Circe (character)

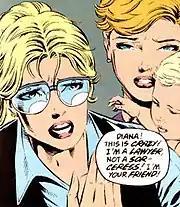
Circe as Donna Milton discovering her true identity, art by Mike Deodato.

One attempt Circe made to destroy Wonder Woman involved the sorceress using her magic to become a blonde-haired lawyer named Donna Milton. As Donna, Circe planned to get close to Diana by befriending her, before striking once the opportunity arose. To circumvent Diana's Lasso of Truth, she also cast an enchantment to remove all memory of herself as Circe so that the Donna persona would be in complete control. As Donna Milton, she was hired by the mobster Ares Buchanan, who was really the god Ares in disguise himself. During their time together, they formed a romantic relationship and Donna became pregnant. As Donna, Circe's plan succeeded more than she could have imagined. She even managed to save Diana from Ares, who was banished back to Olympus. The stress caused Donna to go into premature labor, and she gave birth to her daughter Lyta Milton. Donna then helped Diana establish her own detective agency with Micah Rains. When the Amazon Artemis single-handedly battled the White Magician, Diana realized that Donna was actually Circe and begged her to help transport her to Artemis' side. Not believing Diana and hurt that her friend would think her to be a villain, Donna yelled at Diana to leave and subconsciously teleported Diana to Artemis. Shocked, Circe's memories slowly began coming back to her. Still possessing some of Donna's false memories, she teleported herself to Diana to help her in her battle, but she was not on top of her game as she still had ties to her Donna Milton body, and the White Magician was not affected by her magical attacks. She used the remainder of her power to save Diana by teleporting herself, a demonically altered Cheetah, and Cassandra Arnold, a television reporter and the White Magician's lover, away from the battle, leaving her last words to Diana be ""You're my only friend, Diana"".